Rüdiger Baldauf

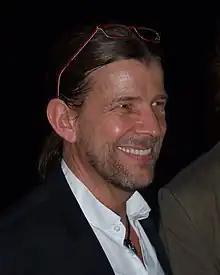

Rüdiger Baldauf (born 31 January 1961 in Bensberg, North Rhine-Westphalia) is a German jazz musician, trumpet player, composer and arranger.